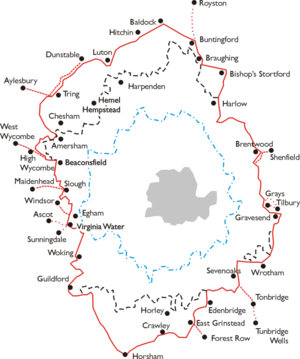
London Passenger Transport Board
London Passenger Transport Board var en organisation, der var ansvarlig for den lokale kollektive trafik i London og omegn fra 1933 til 1948. Som med alle andre trafikselskaber i London fra 1933 til 2000 var det offentlige navn og brandet London Transport.